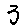
Label: 3